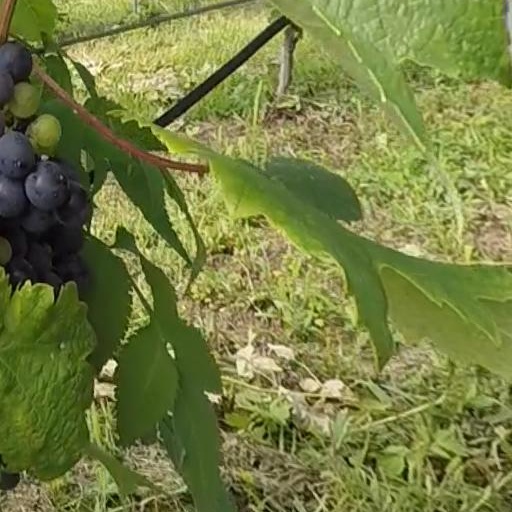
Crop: grape